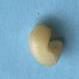
Maize quality: Bad